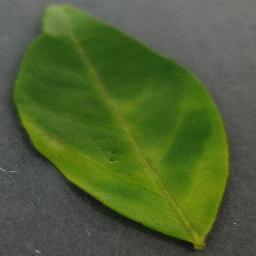
Label: Orange___Haunglongbing_(Citrus_greening)